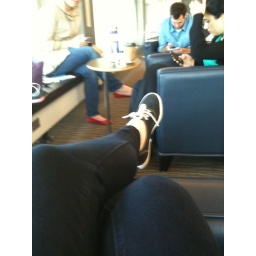
Hanging out in the first floor lounge